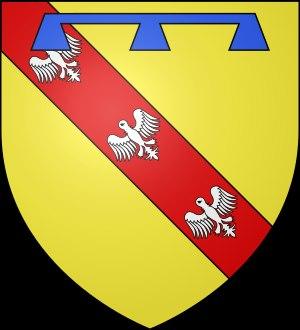
Le comté de Vaudémont est un ancien fief du duché de Lorraine durant le Moyen Âge.